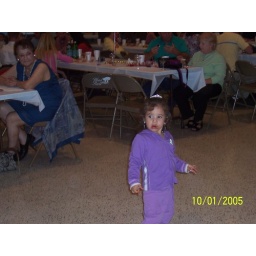
Cute with a dirty face - Tumor Boy's M&amp;amp;D in green.